Sky position (RA, Dec in degrees): 179.429, 11.129
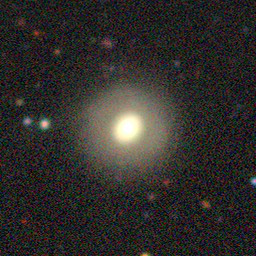
Galaxy morphology: Round Smooth Galaxies